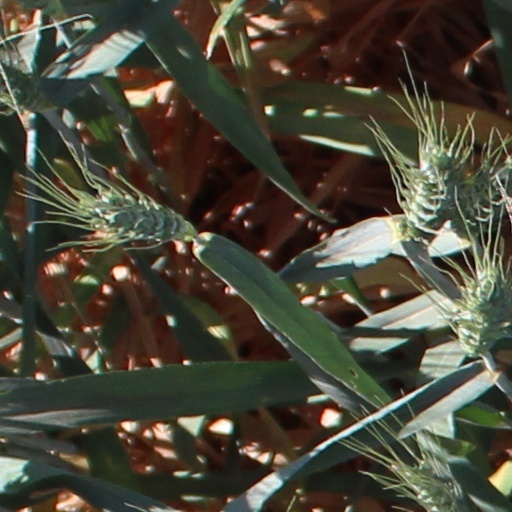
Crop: wheat